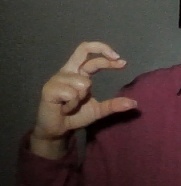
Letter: thal